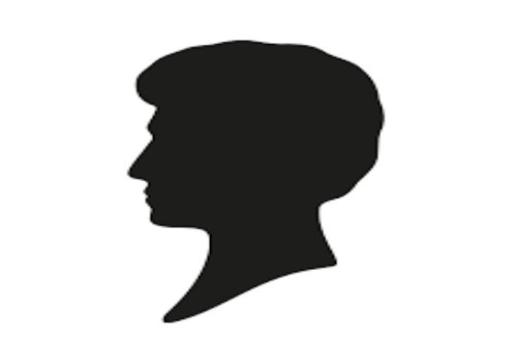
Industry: Necessities